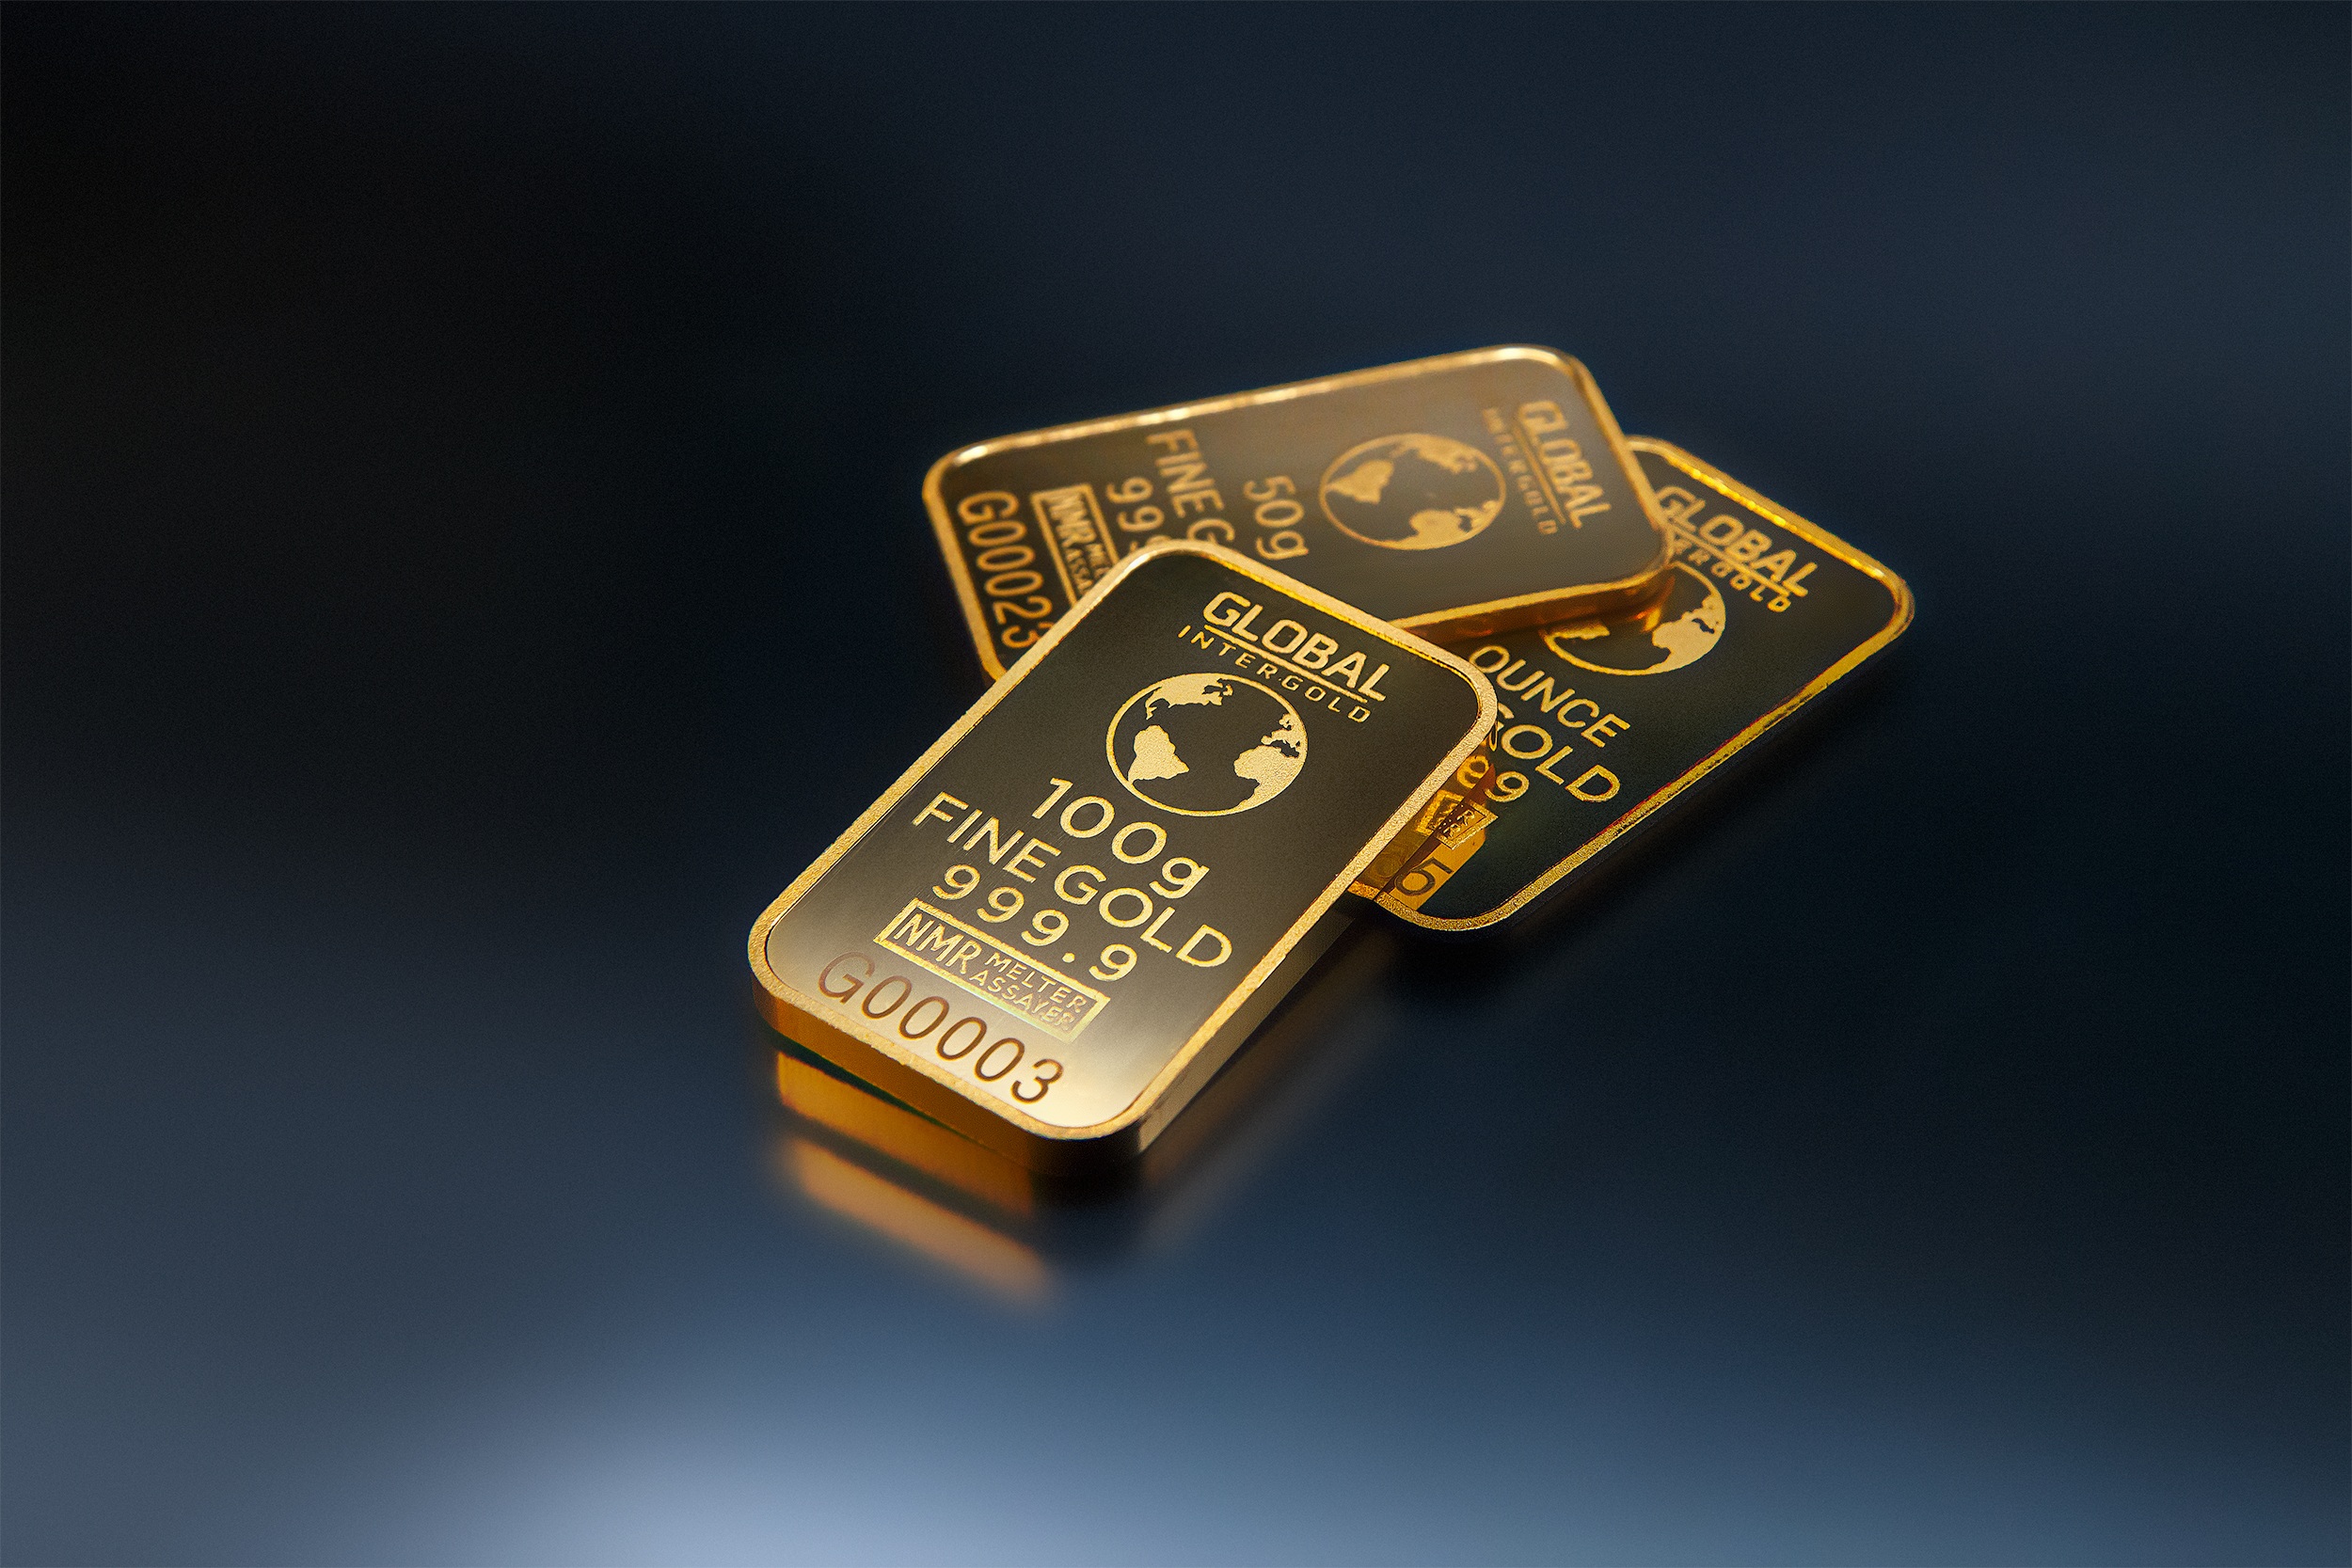
gold, gold is money, business, money, global intergold, investment, financial, cash, success, profit, golden, income, payment, finance, economy